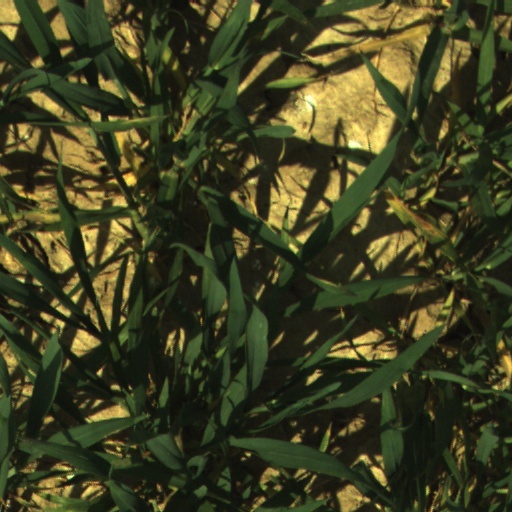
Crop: wheat